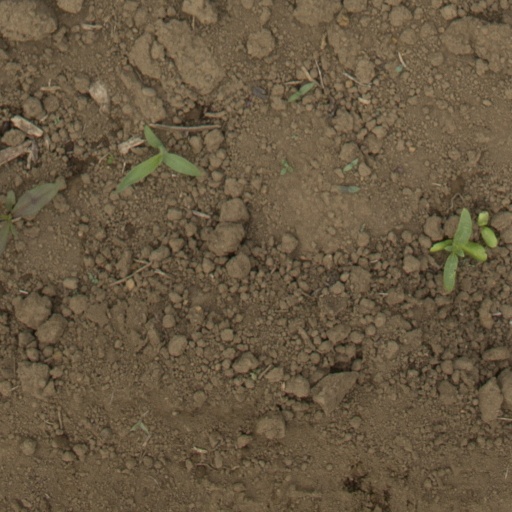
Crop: Jerusalem artichoke